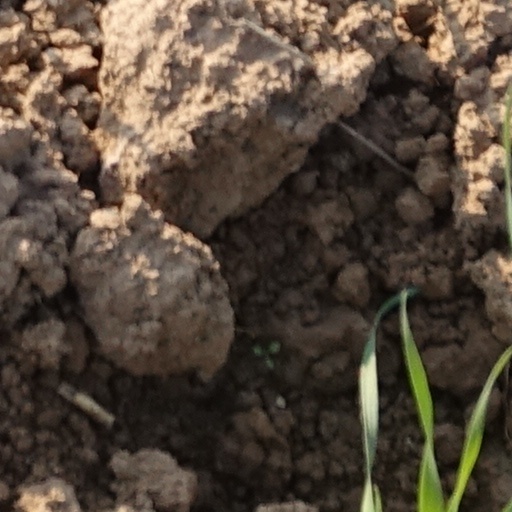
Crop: wheat